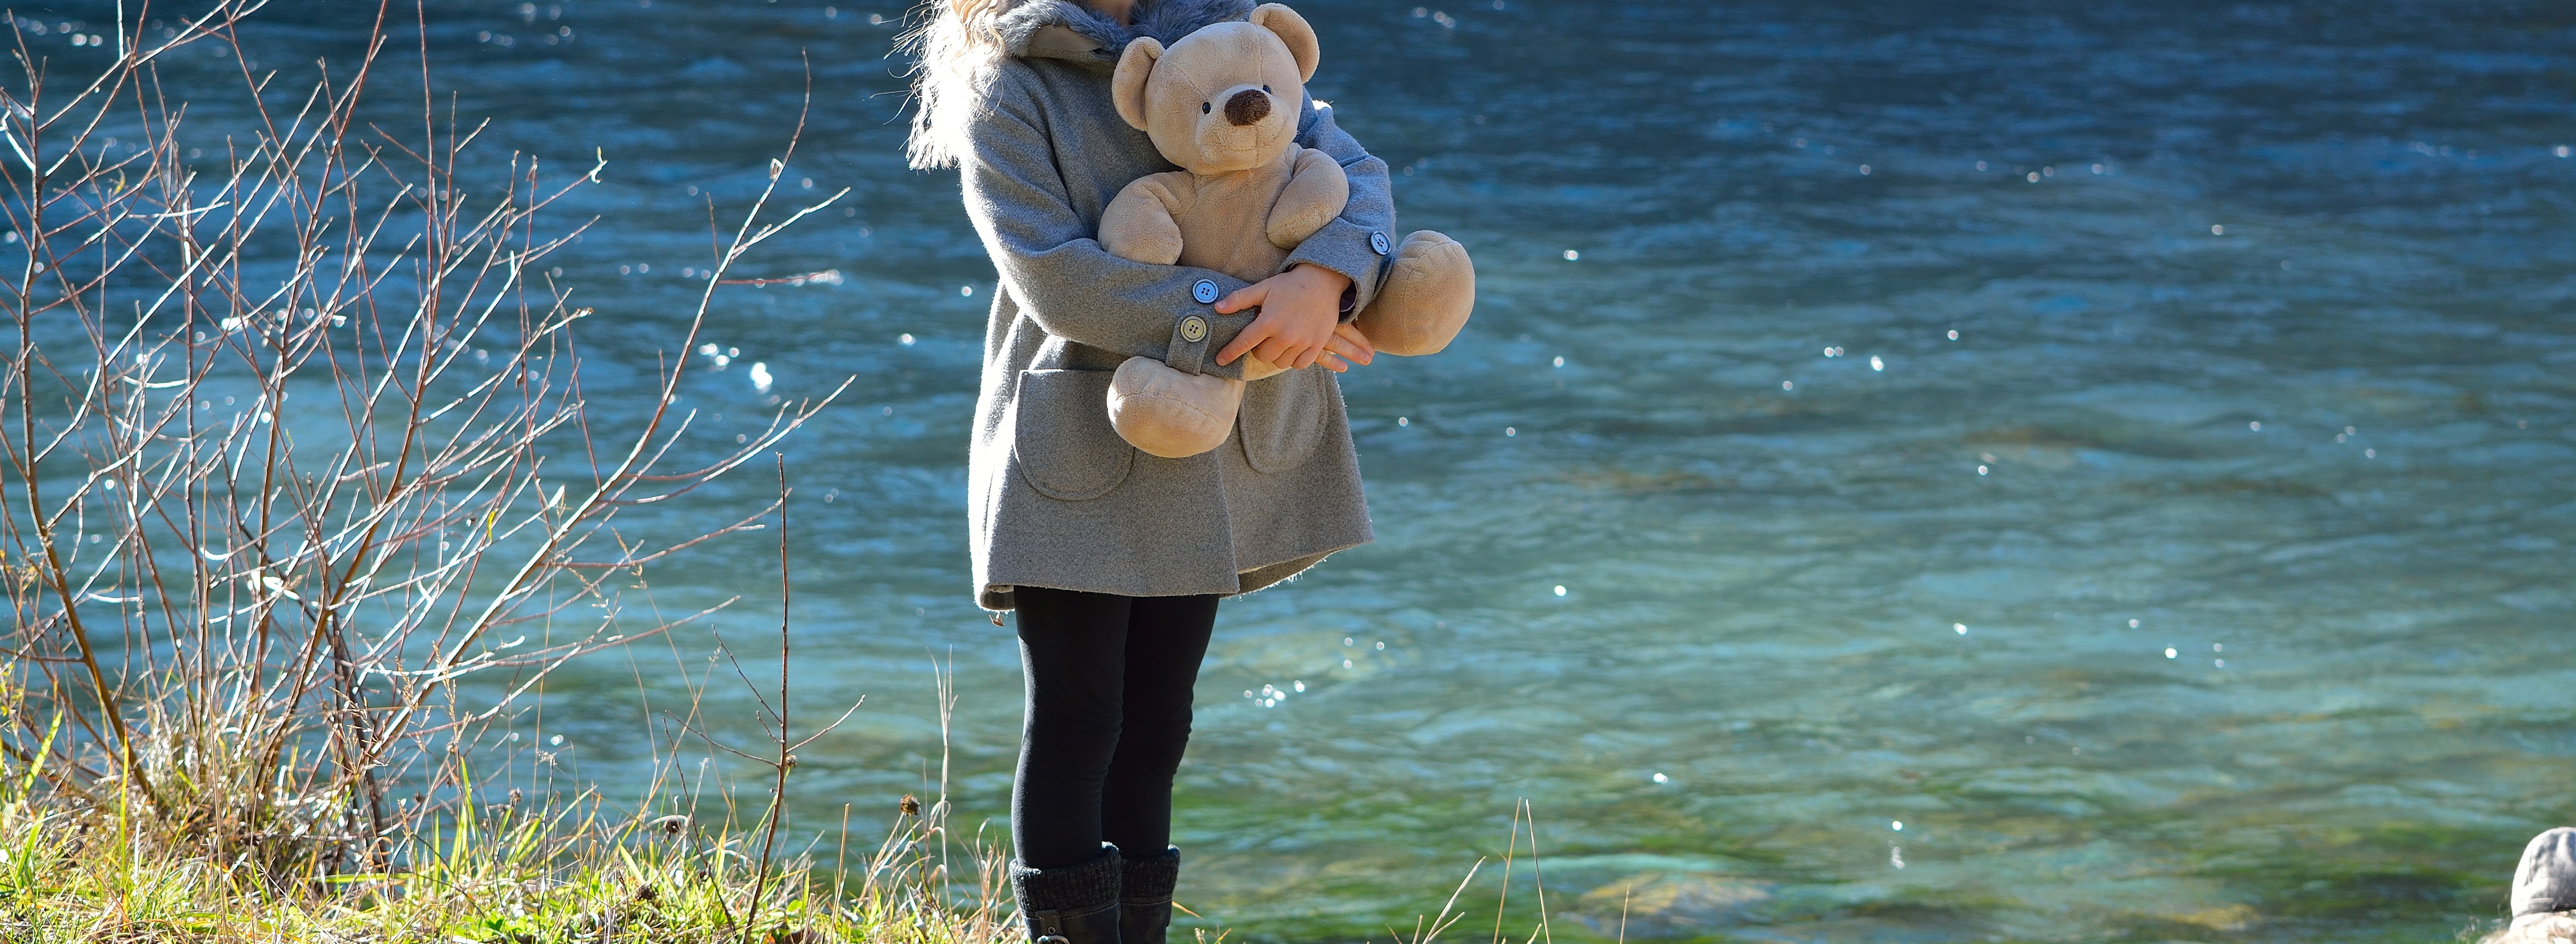
water, girl, bear, fishing, child, teddy bear, recreational fishing